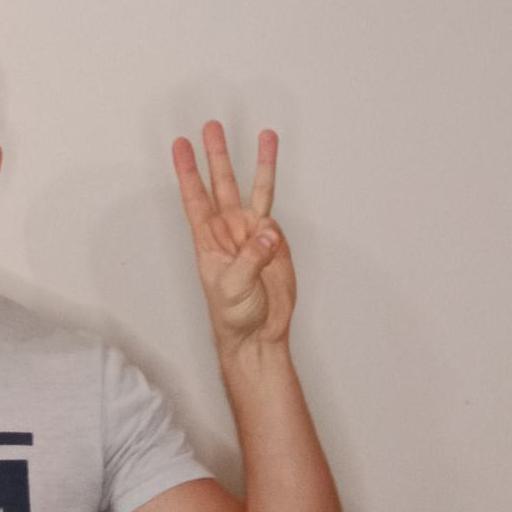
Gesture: three